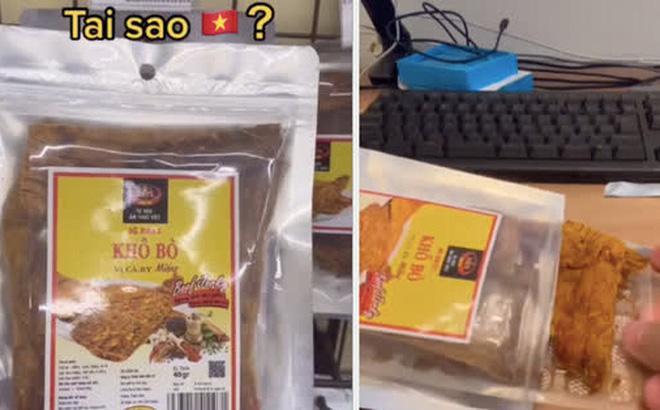
có một cái bàn phím ở phía sau gói thức ăn